Music of Denmark

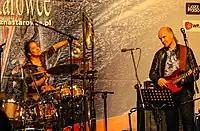
The Marilyn Mazur Group playing in Warsaw in 2008

Jazz has been one of Denmark's most important musical developments over the past century. Its origins can be traced to Valdemar Eiberg's band in 1923 and their recordings the following year. But it was in 1925, when Sam Wooding brought his orchestra to Copenhagen that the Danish music scene was properly introduced to the genre. Early Danish jazz was influenced by three classically trained musicians: Erik Tuxen (1902–1957), who created one of the country's first jazz bands, Bernhard Christensen (1906–2004), a composer of both jazz and classical music, and Sven Møller Kristensen (1909–1991) who wrote lyrics for Christensen as well as a number of books about jazz.